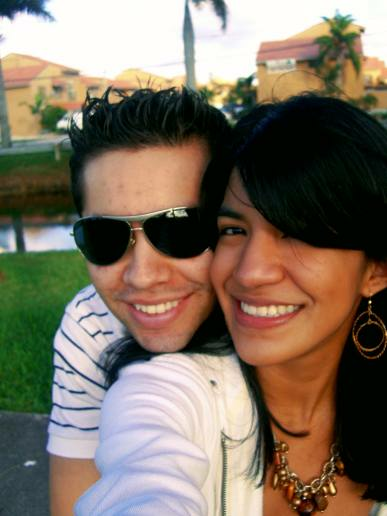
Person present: Yes